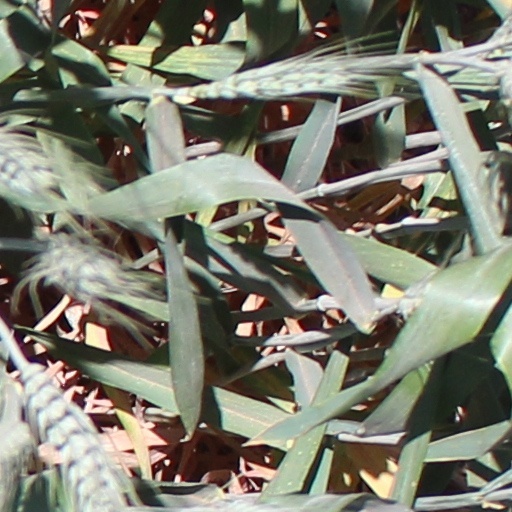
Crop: wheat